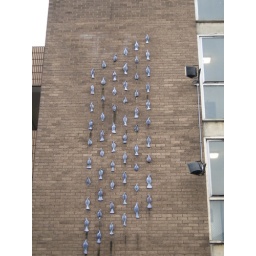
An art installation on the wall of a building in the Northern Quarter, Manchester.